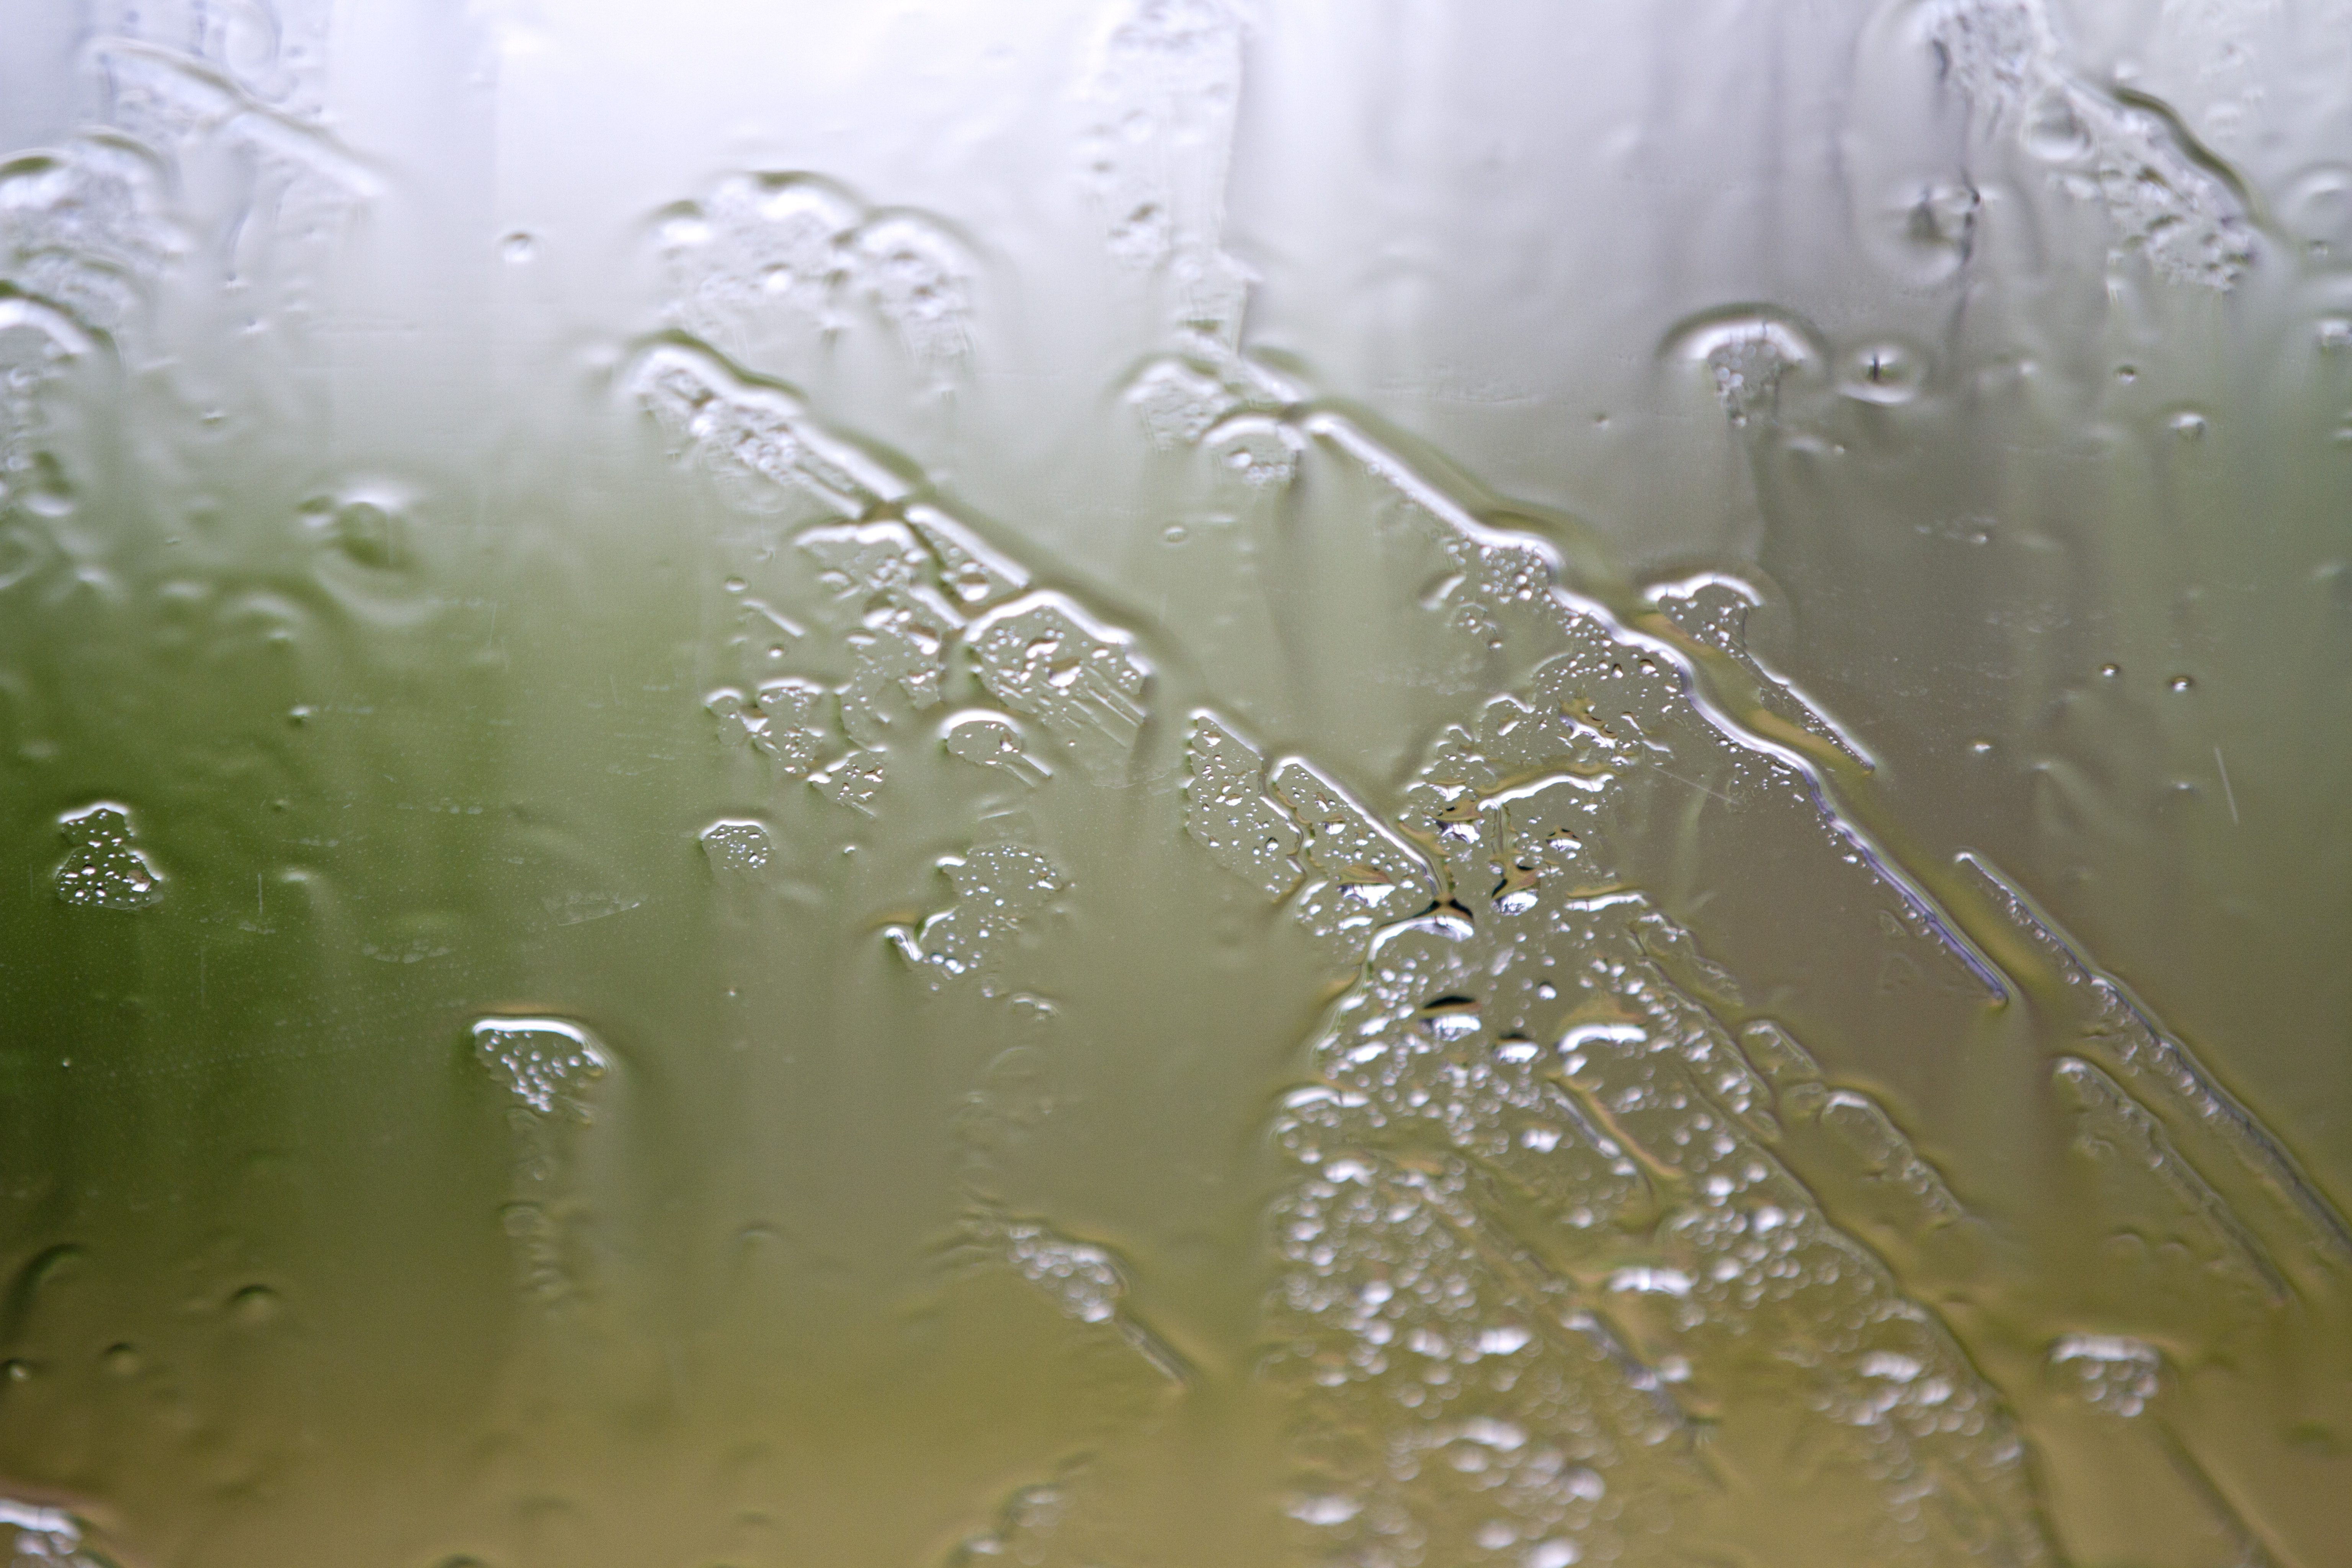
glass, water, drops, rain, window, background, drop, dew, moisture, water resources, close up, macro photography, freezing, grass, drizzle, plant stem, precipitation